Effects of climate change on agriculture

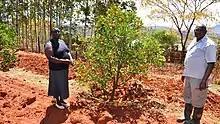
Climate smart agriculture in Machakos County, Kenya

Some scientists consider the aforementioned projections of crop yields and food security of limited use, because in their view, they primarily model climate change as a change in mean climate state, and are not as well-equipped to consider climatic extremes. For instance, a paper published in 2021 had also attempted to calculate the number of people facing hunger in 2050 – but now on the assumption that a climate event with a 1% (i.e. once in 100 years) likelihood of occurring in the "new" climate (meaning it would have been effectively impossible in the present climate) were to impact that year. It estimated that such an event would increase the baseline number by 11–33% even in the low-emission scenario, and by 20–36% in the high-emission one. If such an event were to affect more vulnerable regions like South Asia, then they would have required triple their 2021 level of known food reserves to absorb the blow.